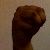
The image shows a hand gesture representing the letter 'M' in Indian Sign Language.